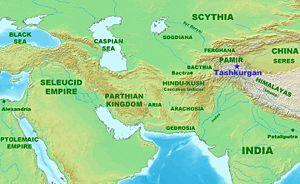
Les relations entre l'Empire romain et la Chine ont été essentiellement indirectes et ce tout au long de l’existence de ces deux empires. Il s'agit pour l'essentiel d'échanges occasionnels de marchandises, d'informations et de voyageurs entre l'Empire romain et la dynastie Han, ainsi qu'entre l'Empire byzantin et diverses dynasties chinoises. Ces empires se sont progressivement rapprochés avec l’expansion romaine au Proche-Orient et les incursions militaires chinoises dans l’Asie centrale. Les Romains comme les Chinois sont conscients que "l'autre" existe, mais cette conscience reste limitée et chaque empire a des connaissances très floues sur tout ce qui concerne l'autre. Seules quelques tentatives de contact direct sont connues grâce aux archives qui nous sont parvenues. De puissants empires tels que ceux des Parthes et des Kouchans séparent les deux pays et cherchent à maintenir le contrôle si lucratif qu'ils exercent sur le commerce de la soie. En définitive, ils empêchent tout contact direct entre ces deux puissances eurasiennes.